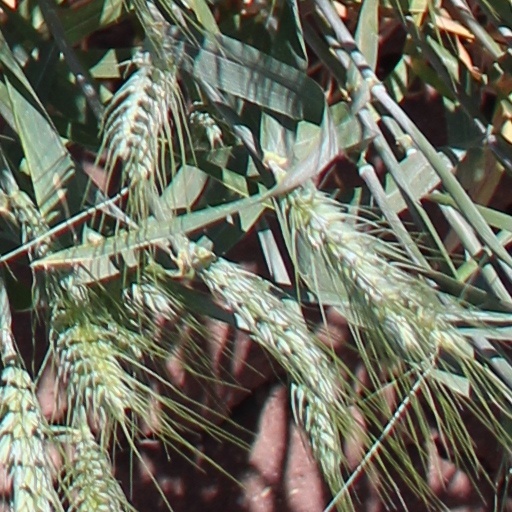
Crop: wheat